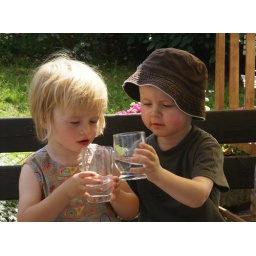
...with a glass of water on a hot summer day in Germany.